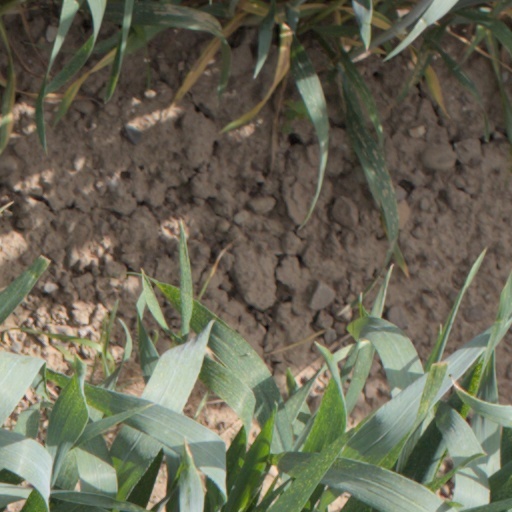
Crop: wheat